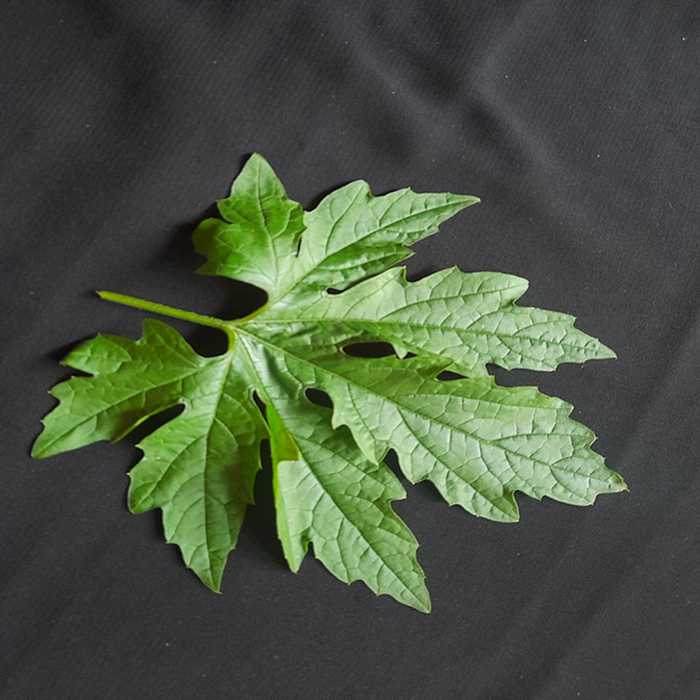
Plant: Bitter Gourd
Label: Fresh leaf